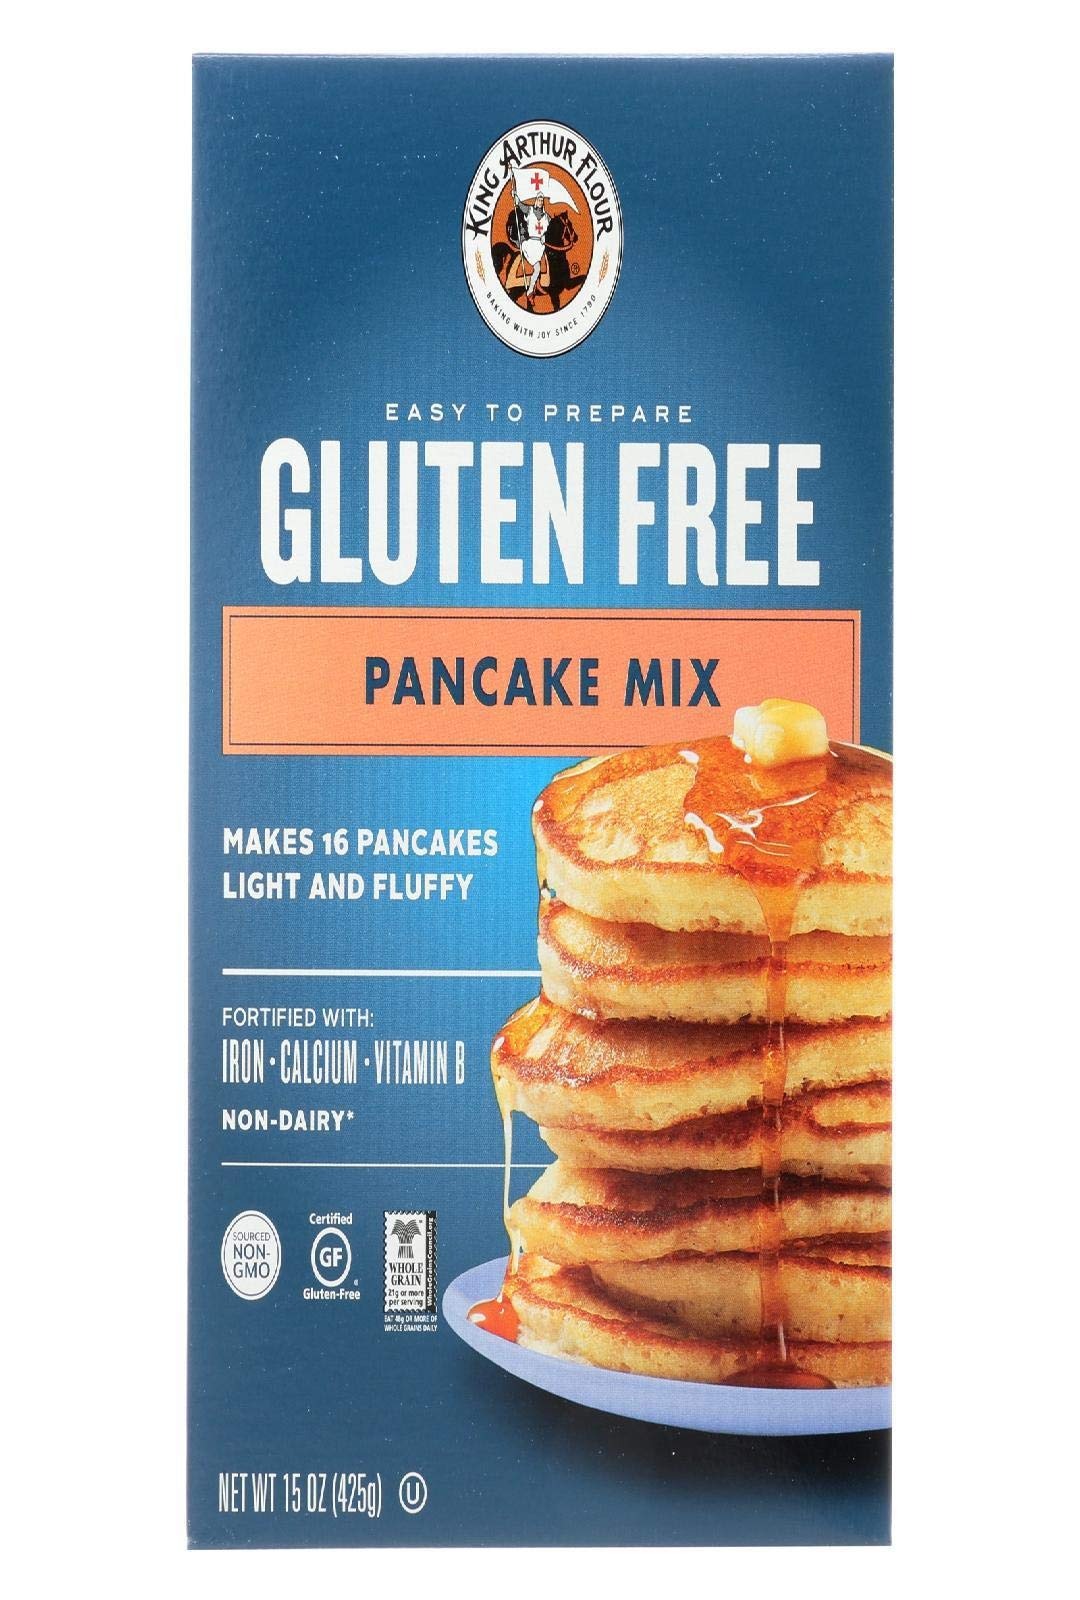
Item Name: KING ARTHUR MIX PANCAKE GF, 15 OZ Pack of 3
Value: 45.0
Unit: Ounce

Price: 5.79